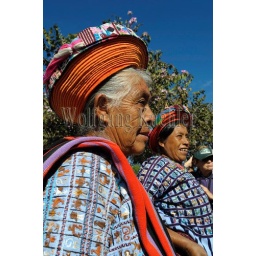
Guatemala, highlands, lake atitlan, santiago, mayan woman in traditional dress and with traditional headdress